Palazzo delle Poste, Palermo

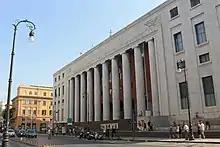
The Palazzo delle Poste building in Palermo

The Palazzo delle Poste or Palazzo Postale is a monumental government building, executed in the rationalist architectural style of the 1920s, originally intended as the mail and telegraph center, located on Via Roma #320, in the quarter of Castellamare in Palermo, region of Sicily, Italy. The modern building is bordered on the north by the church of the Sant'Ignazio all'Olivella and the adjacent Regional Archeologic Museum, while Piazza San Domenico is a few blocks to the south.